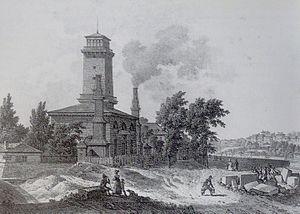
La pompe à feu du Gros-Caillou était un système d’élévation des eaux de la Seine afin d'alimenter des fontaines. Elle était située sur la rive gauche au niveau du Quai d'Orsay et fonctionna de 1788 à 1858.